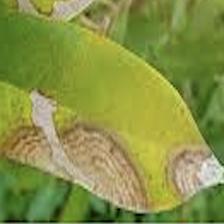
Label: anthracnose_disease